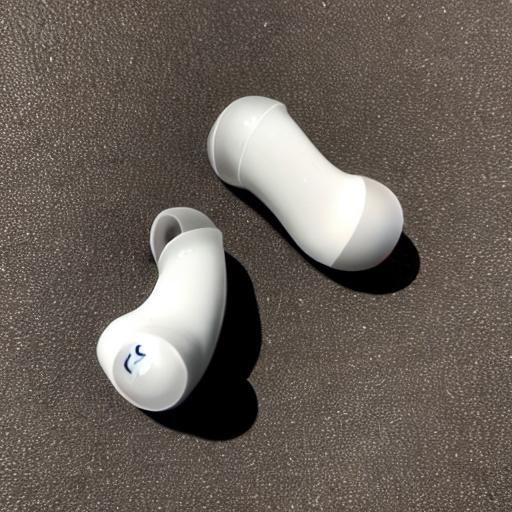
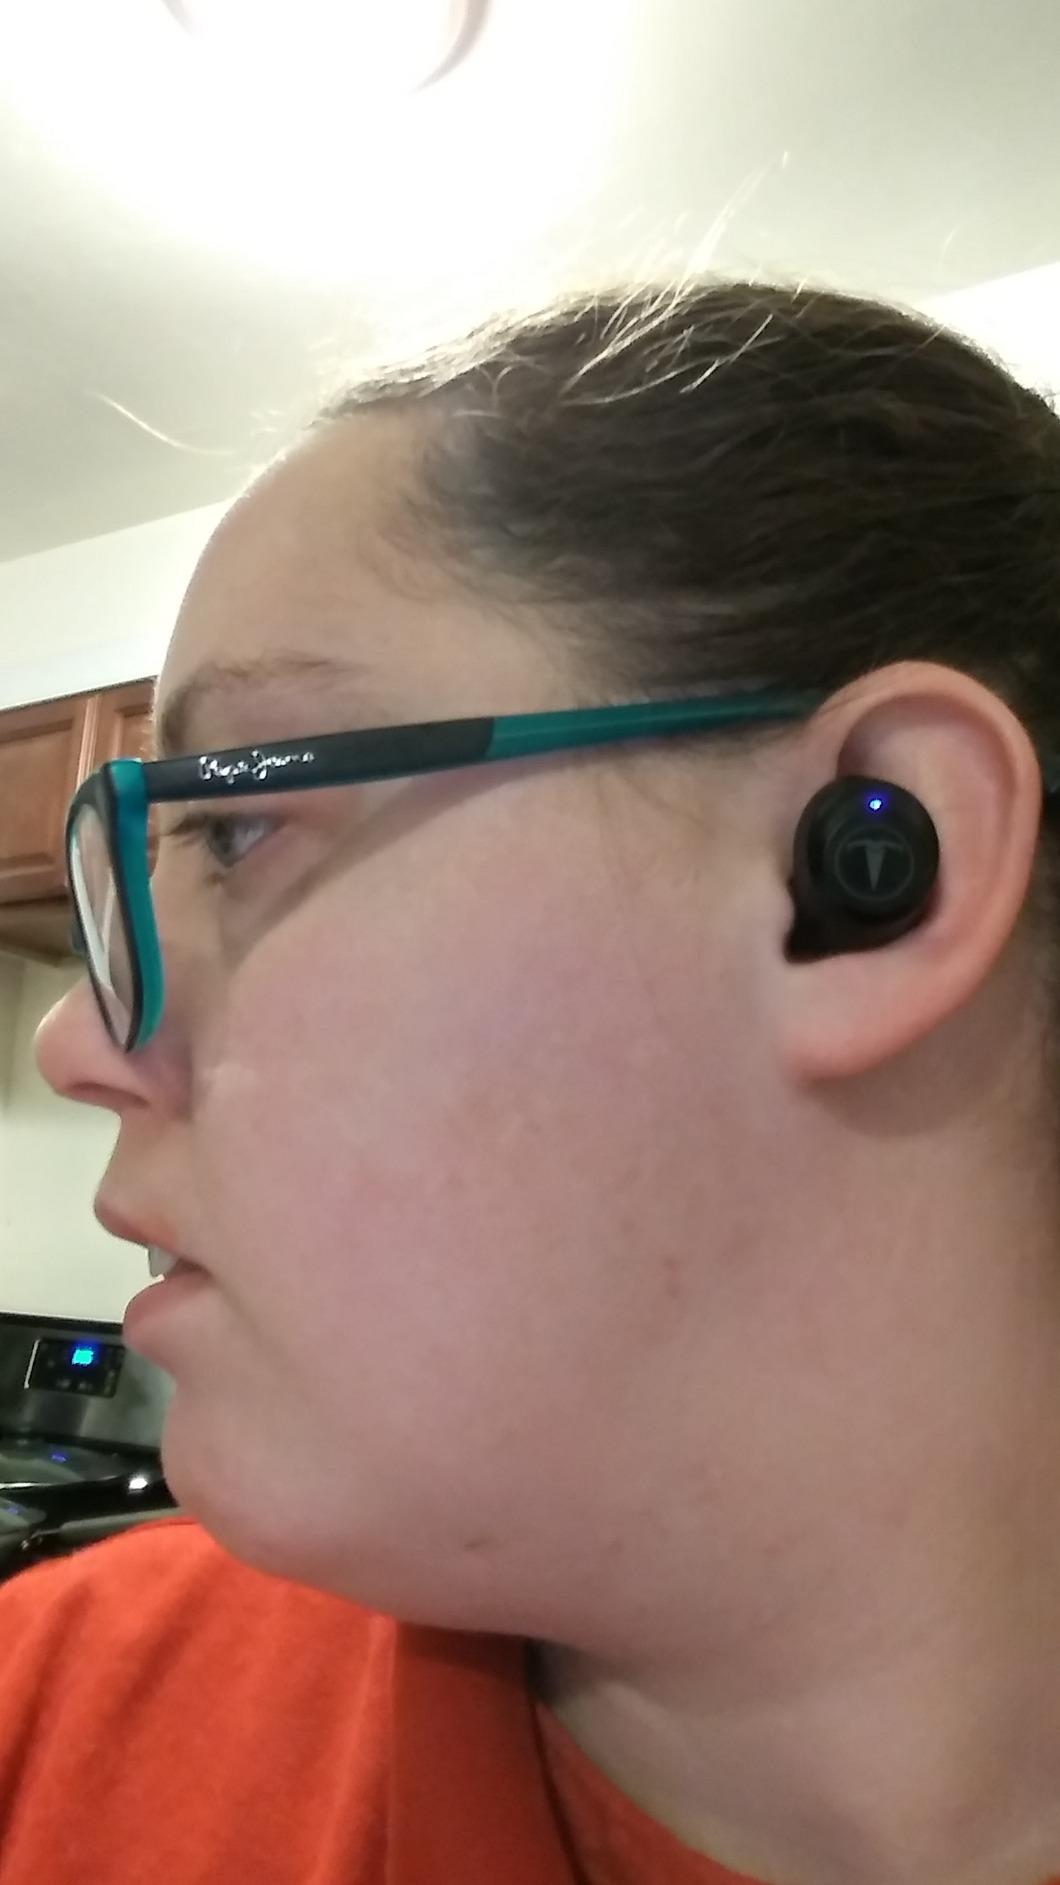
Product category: earbuds
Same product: no